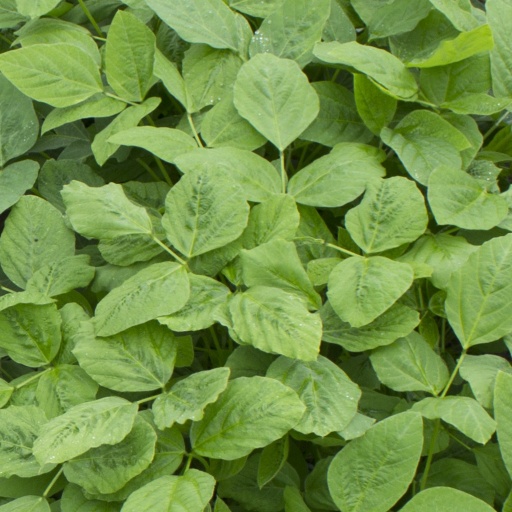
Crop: soybean